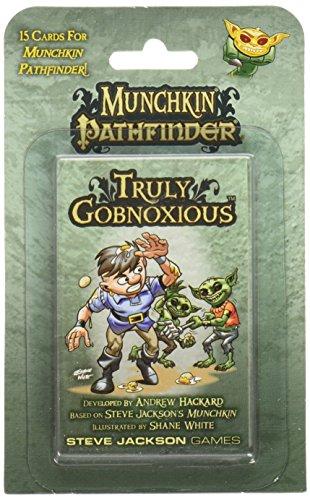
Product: Steve Jackson Games Munchkin Pathfinder: Truly Gobnoxious Card Game (6 Player)
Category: Toys & Games | Games & Accessories | Card Games
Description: Munchkin is a line of bestselling, hilarious card games from Steve Jackson Games, with over 8 million copies of the core sets and supplements in print worldwide.
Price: $5.95
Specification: ProductDimensions:0.1x3.8x5.8inches|ItemWeight:0.64ounces|ShippingWeight:0.8ounces(Viewshippingratesandpolicies)|DomesticShipping:ItemcanbeshippedwithinU.S.|InternationalShipping:ThisitemcanbeshippedtoselectcountriesoutsideoftheU.S.LearnMore|ASIN:B01MRP63PI|Itemmodelnumber:4424SJG|Manufacturerrecommendedage:10yearsandup